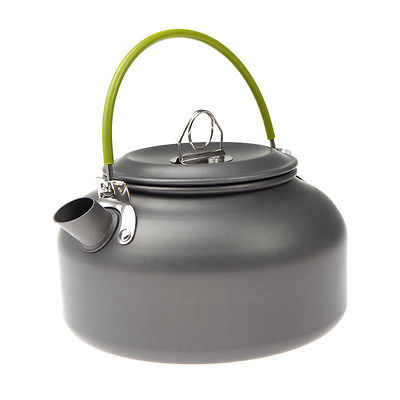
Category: kettle